Consistori del Gay Saber

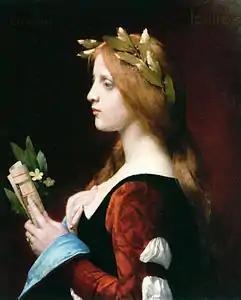
Clémence Isaure (Clemença Issaura), imaginary patroness of the , by Jules Joseph Lefebvre

The ("Consistory of the Gay Science") was a poetic academy founded at Toulouse in 1323 to revive and perpetuate the lyric poetry of the troubadours.